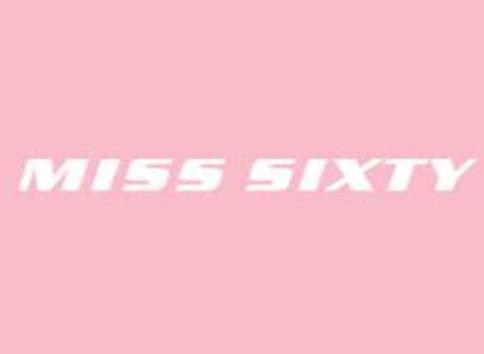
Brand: miss sixty
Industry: Clothes